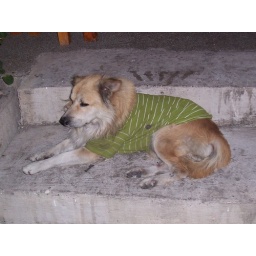
They like to dress their dogs up in T-shirts